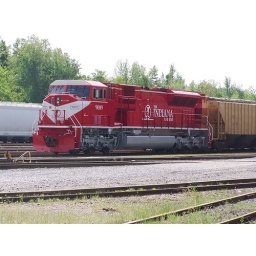
fresh from progress rail. note the yellow hopper it was in my last set on the same train 4-23-10